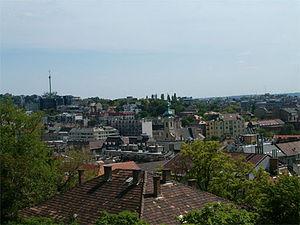
Krisztinaváros est un quartier de Budapest, situé à cheval sur les 1ᵉʳ et 12ᵉ arrondissements.